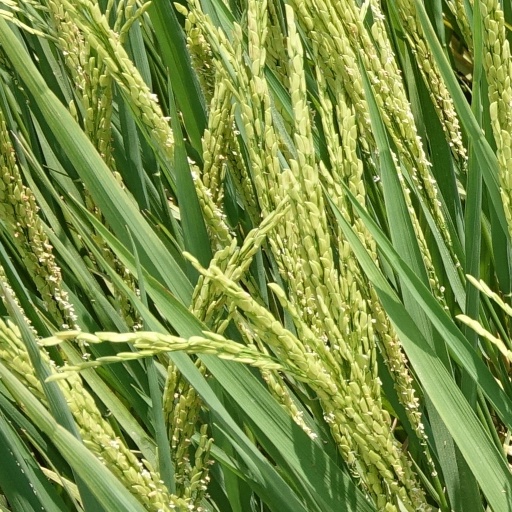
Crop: rice